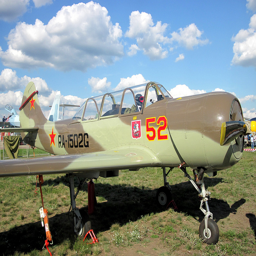
A plane sitting on top of a grass covered field.
A man is sitting on a parked army aircraft.
An amry plane is sitting on the ground.
A vintage aircraft that is sitting on the tarmac on display.
An old fashioned fighter plane is parked on a field.